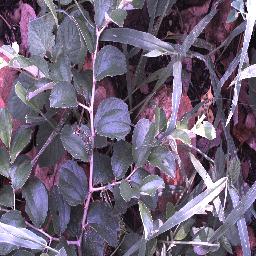
Label: chinee_apple